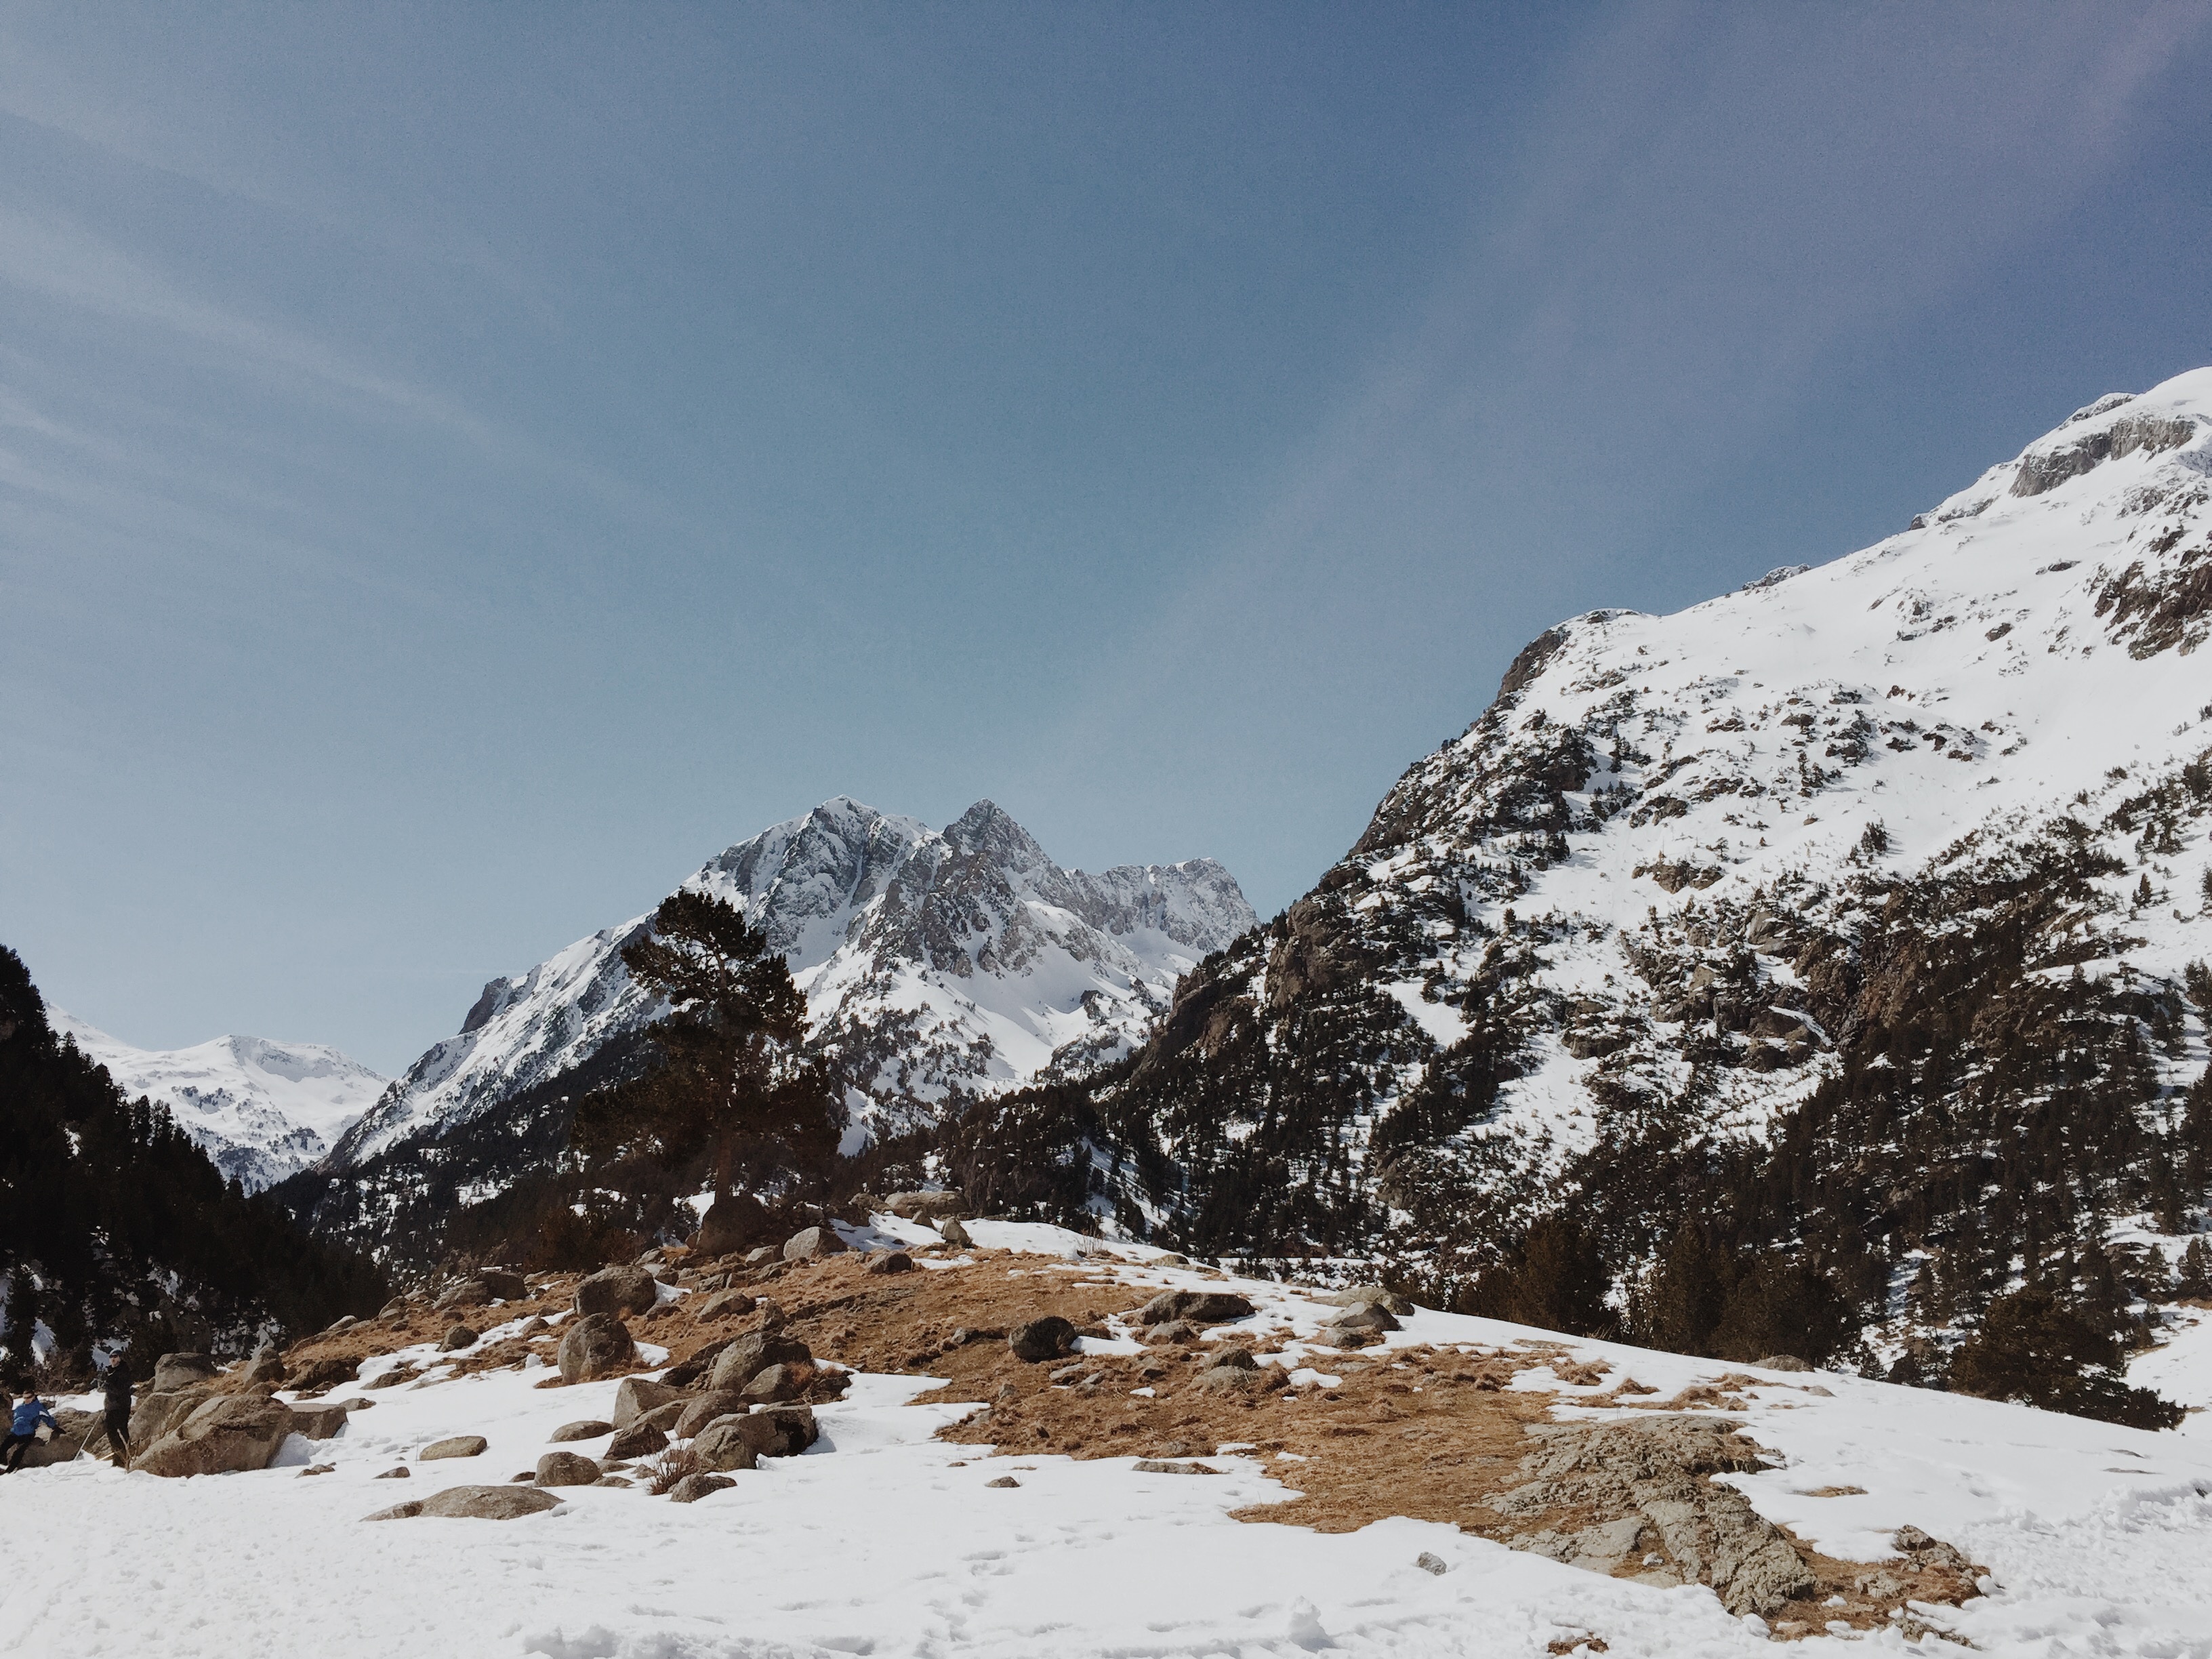
rock, mountain, snow, cold, winter, mountain range, weather, rocky, season, ridge, summit, alps, plateau, piste, landform, ski touring, mountain pass, ski mountaineering, mountainous landforms, geological phenomenon